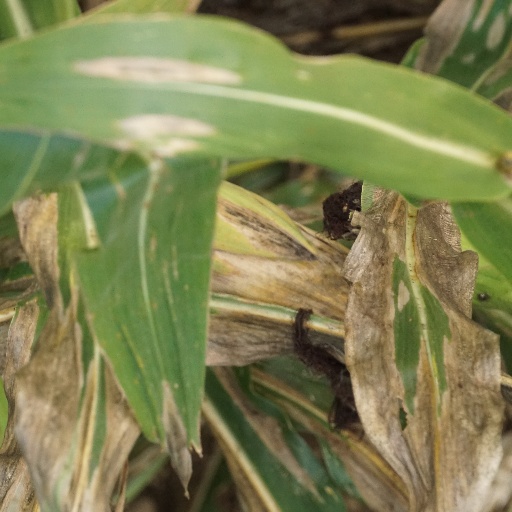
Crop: maize; corn